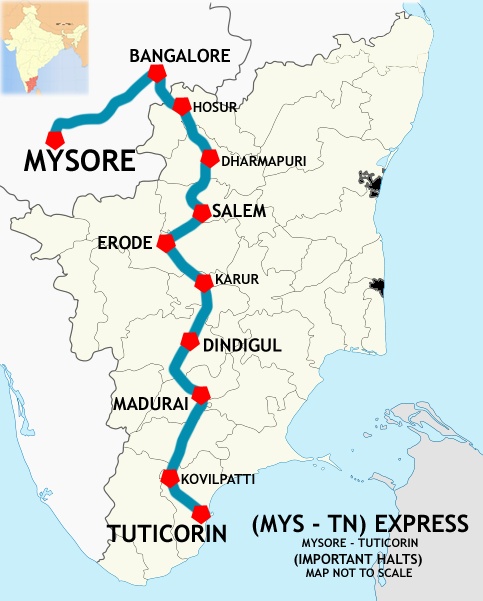
(Mysore - Tuticorin) Express Route map